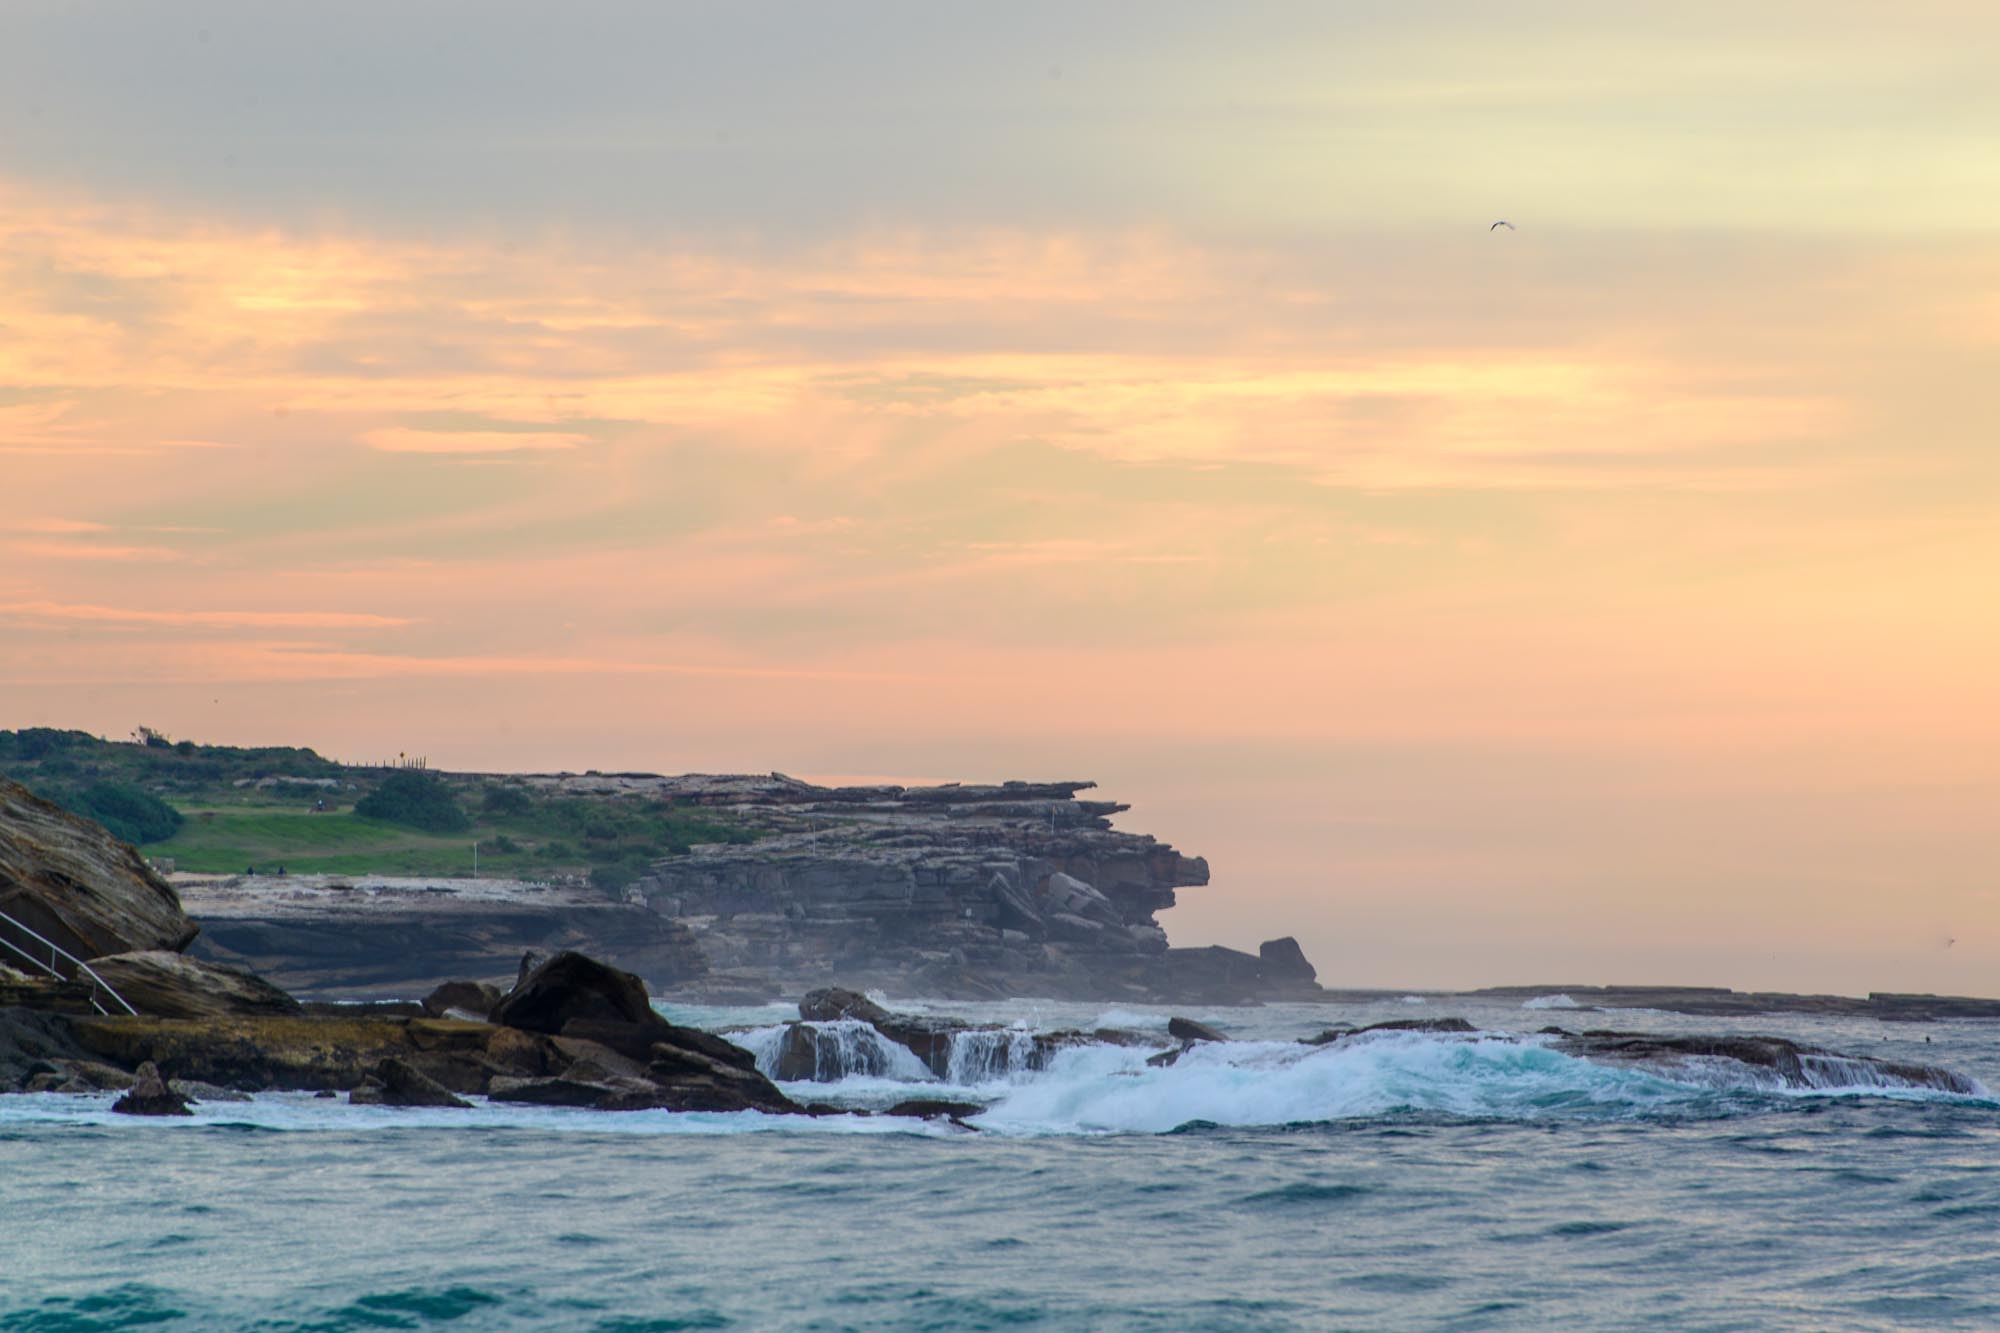
beach, sea, coast, rock, ocean, horizon, cloud, sunrise, sunset, morning, shore, wave, dawn, cliff, dusk, cove, sydney, bay, pink, terrain, body of water, australia, rocks, cape, coogee, wind wave